African military systems after 1900

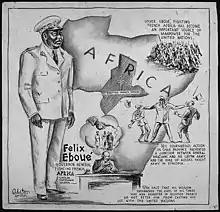
Black governor Felix Eboue was instrumental in transferring fighting men and resources of Chad and equatorial Africa to de Gaulle's Free French Forces. This 1943 illustration details his involvement.

Numerous Africans participated in World War II with black troops from France's colonial domains making up the bulk of the non-Europeans. Senegalese (sometimes a generic name for black troops from French colonies) put up a stiff fighting resistance against the Nazis during the great German Blitzkrieg into France. These, African troops were also to form a large part of the Free French Forces that maintained French resistance under Charles de Gaulle, outside the continent. In Africa, Felix Eboue, a black colonial administrator, was instrumental in rallying the territory of Chad for the Free French, adding thousands of fighting troops and masses of equipment to de Gaulle's cause. Other colonial formations were made up of troops from north Africa. As the Germans were beaten back, African troops made up the bulk of the initial forces that participated in the liberation of France during 1944, including supporting the French crossing of the Rhine.